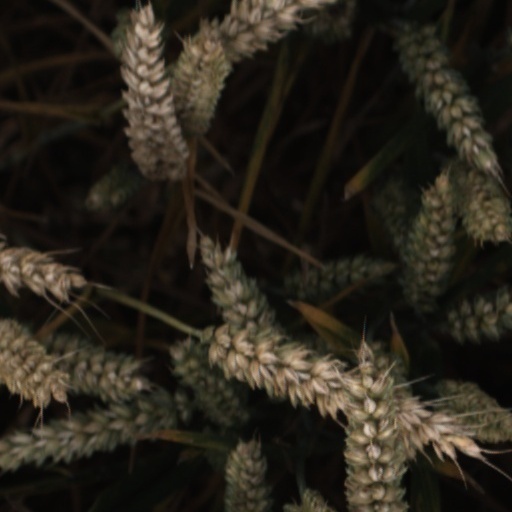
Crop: wheat